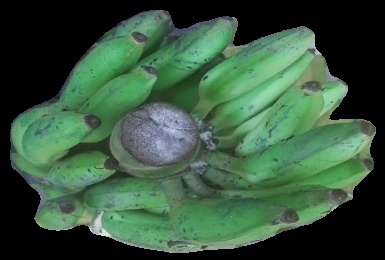
Variety: elakki-bale
Grade: grade2